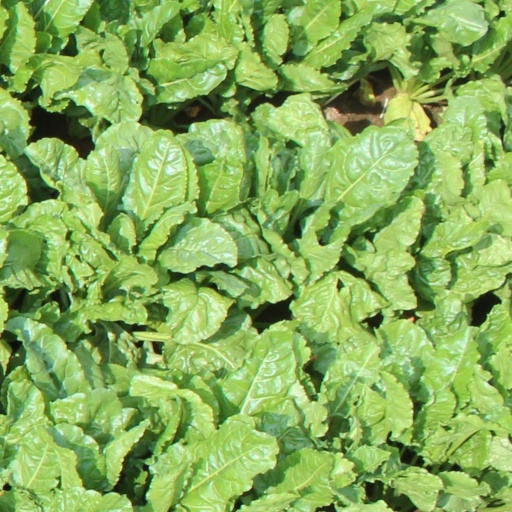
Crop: sugar beet